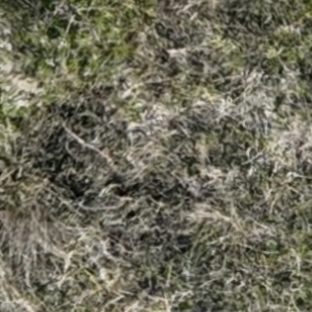
Month: october